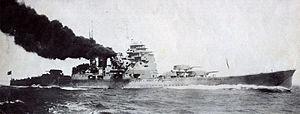
Le croiseur Maya a été la quatrième et dernière unité la classe Takao mise sur cale pour la Marine impériale japonaise. Il a incorporé l'expérience acquise par les premières unités de cette classe. Il a eu une carrière très active au cours de la guerre du Pacifique, dans la campagne des îles Aléoutiennes, et devant Guadalcanal. Il a subi un importante refonte fin 1943-1944, et a fini, torpillé par un sous-marin américain, dans les parages de Palawan, le 23 octobre 1944, à la veille de la bataille du golfe de Leyte.